Faisal bin Salman Al Saud

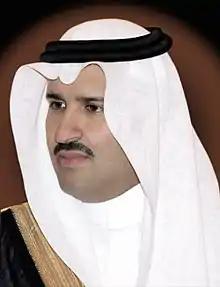

Faisal bin Salman Al Saud ( "Fayṣal bin Salmān Āl Suʿūd"; born 25 December 1970) is a member of the House of Saud, a grandson of King Abdulaziz and son of King Salman, and was governor of Madinah province in Saudi Arabia from 14 January 2013 to 12 December 2023. Following his tenure as governor, he was appointed as a special advisor to the Custodian of the Two Holy Mosques, King Salman, holding ministerial rank. He was also appointed chairman of the Board of Directors of the King Abdulaziz Foundation for Research and Archives (KAFRA), based on a recommendation by Crown Prince and Prime Minister Mohammed bin Salman. Additionally, Prince Faisal has been appointed as chairman of the Board of Trustees of the King Fahad National Library by the Crown Prince.